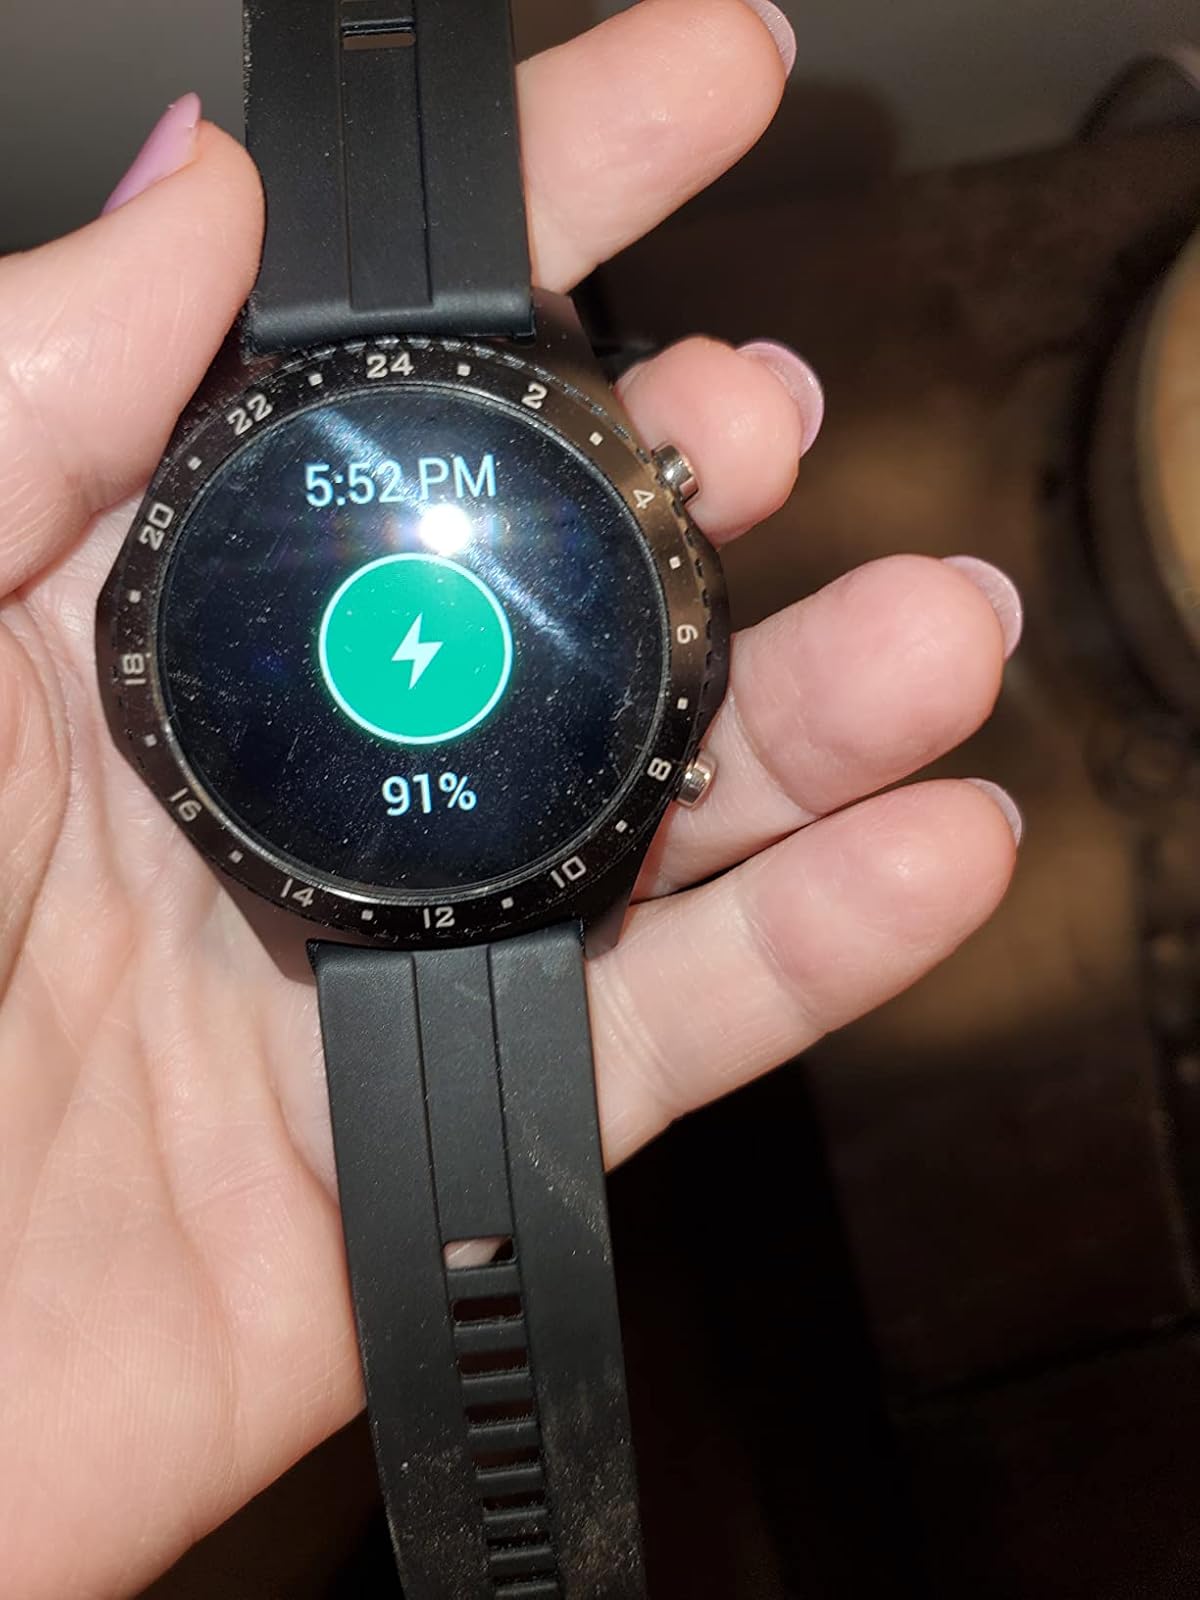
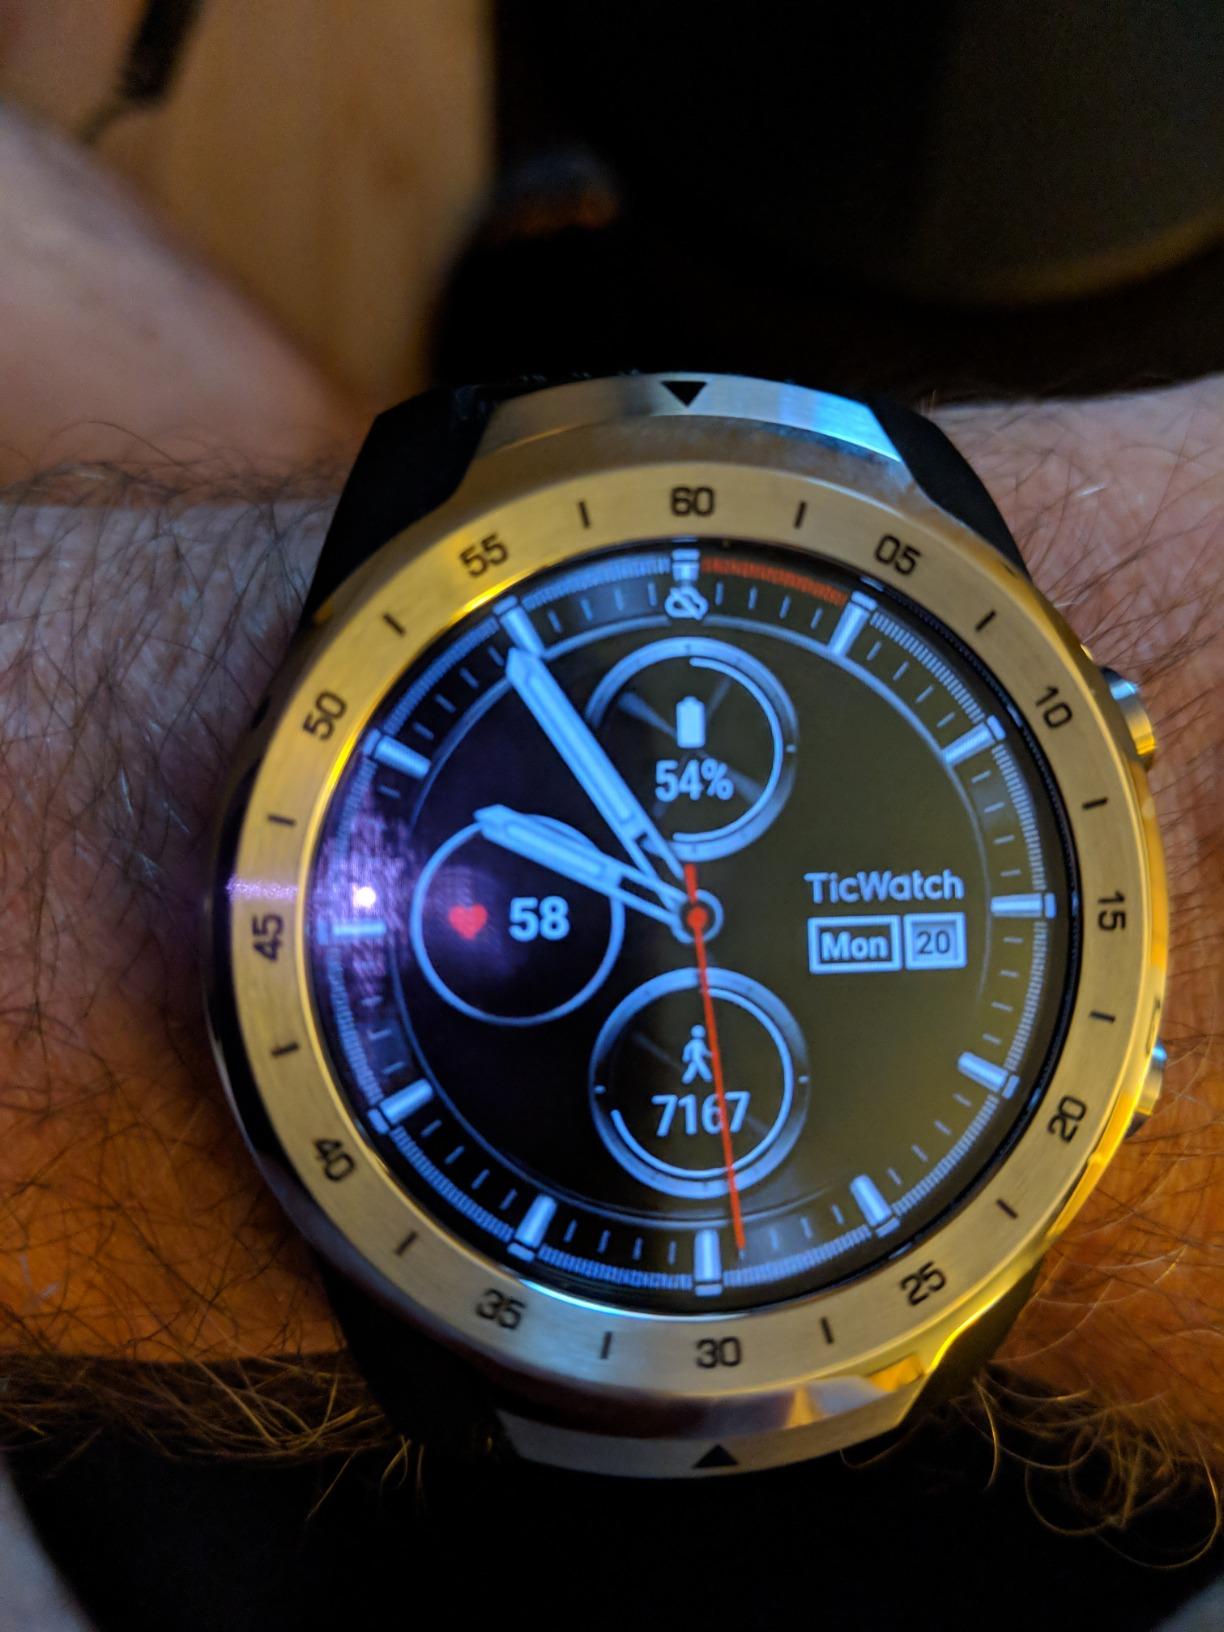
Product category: smartwatch
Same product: no